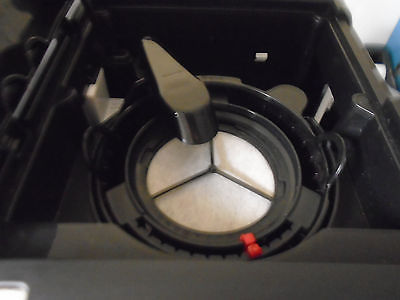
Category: coffee maker